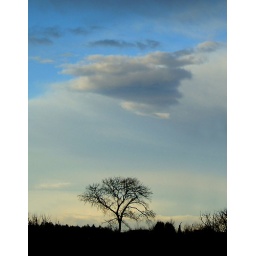
A cloud passed by the office today